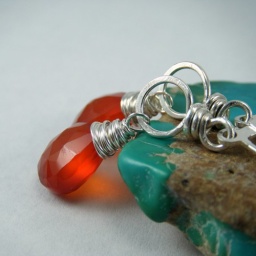
Glowing orange chalcedony wrapped in tons of sterling silver wire and dropped from handmade connectors.